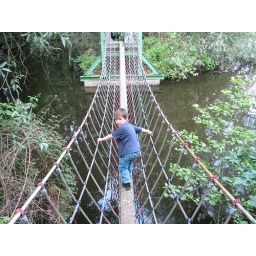
Falco crossing a scary bridge in the 'Land van Ooit' in the Netherlands